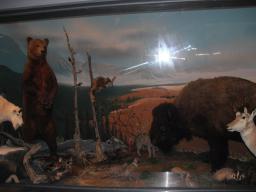
Label: Background_without_leaves